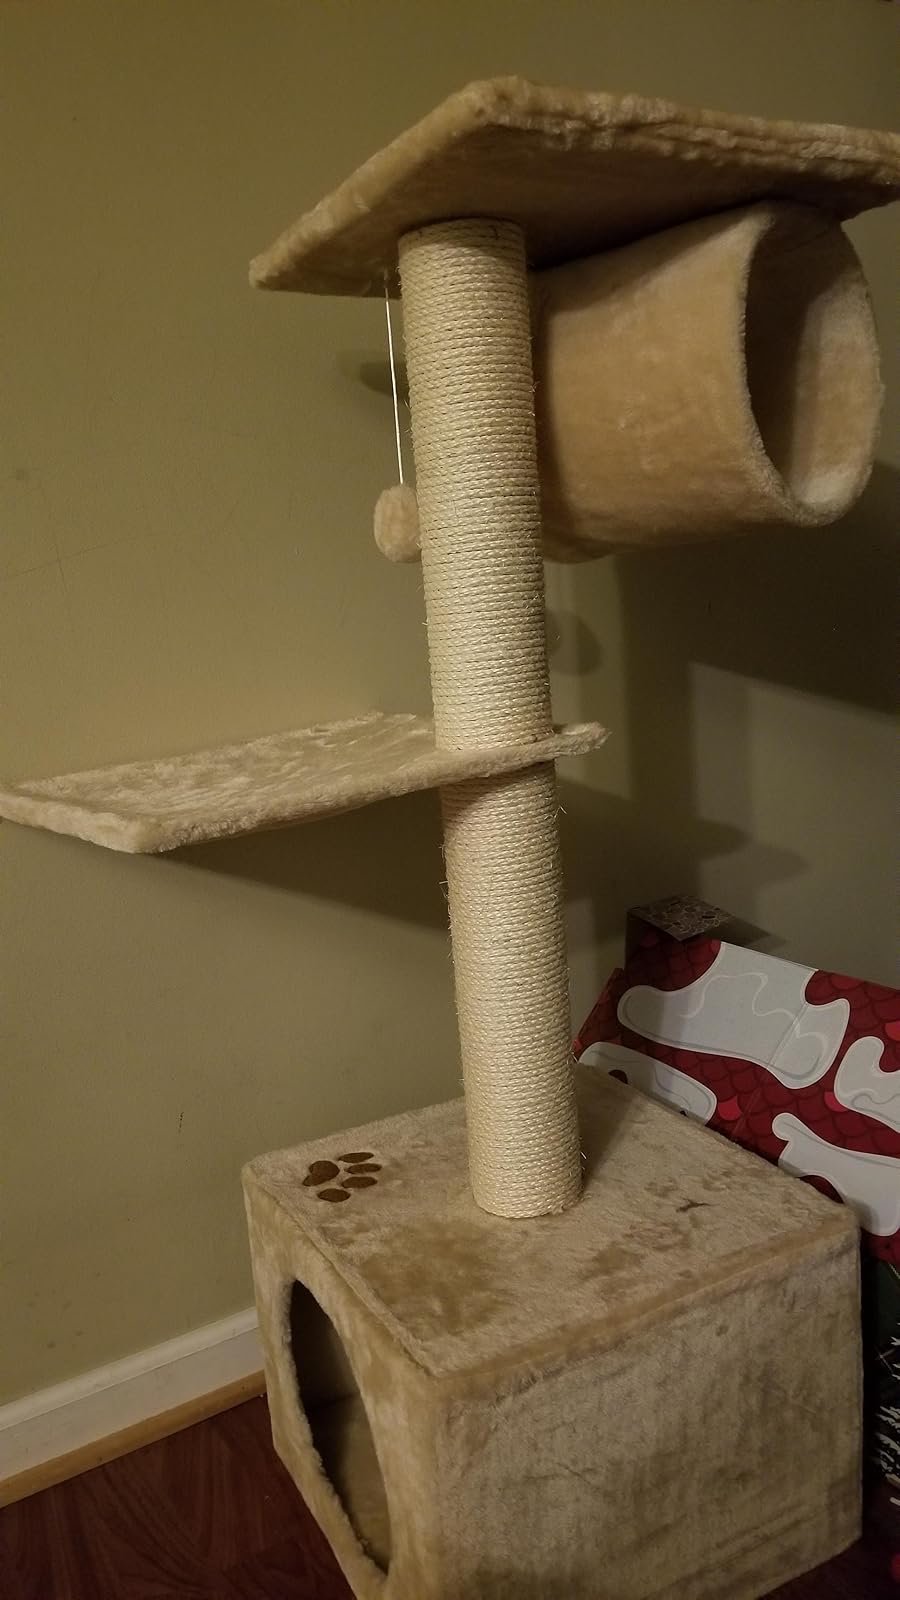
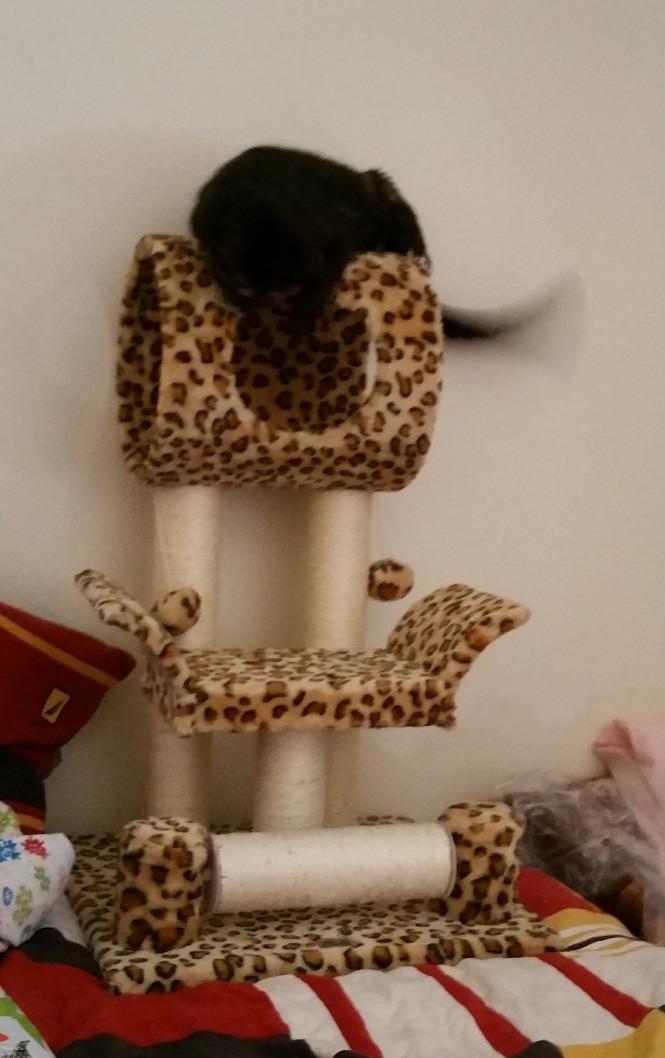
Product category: items_cat tree
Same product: no